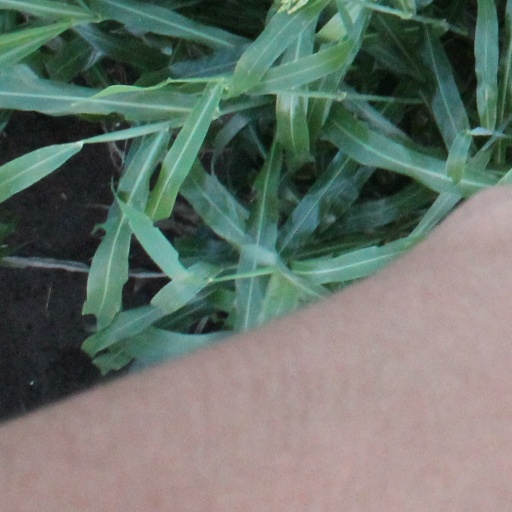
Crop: sorghum